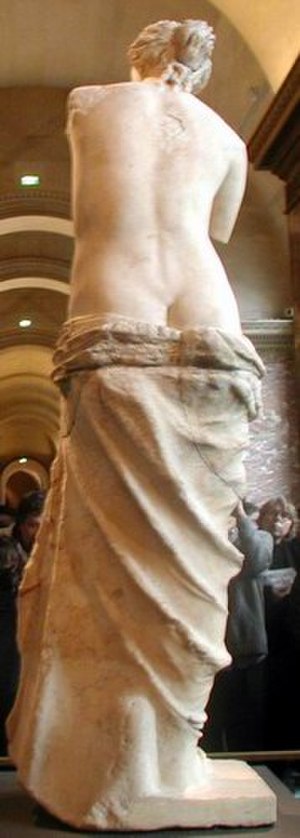
Venus fra Milo / Fund og berømmelse
Afrodite fra Milos er bedre kendt som Venus fra Milo. Det er en af de bedst kendte skulpturer fra antikkens Grækenland. Den antages at forestille Afrodite, gudinde for kærlighed og skønhed. Hun blev af romerne kaldt Venus. Det er en 203 cm høj marmorskulptur. hvor arme og sokkel er gået tabt. Ud fra en inskription på soklen er den udført af Alexandros fra Antiokia; tidligere var den fejlagtigt tilskrevet mesteren Praxiteles. Statuen blev fundet på øen Milos i Ægæerhavet i 1820, og er udstillet på Louvre i Paris.